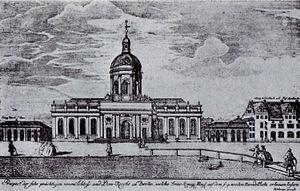
Jan Bouman fut d’abord charpentier de marine, puis architecte naval aux Pays-Bas, avant de devenir architecte urbaniste au service du roi de Prusse à Potsdam et à Berlin. C’est la partie prussienne de sa vie qui le fera passer à la postérité puisqu’il signe des bâtiments célèbres comme l’université Humboldt de Berlin, l’Église française de Potsdam ou le quartier hollandais de Potsdam devenu une vitrine touristique de la capitale brandebourgeoise. Bouman représente le baroque tardif marqué par sa sobriété et son austérité si caractéristique. Il réalisa souvent les projets de Knobelsdorff. Il existe à Potsdam la Maison Jan Bouman dans le quartier hollandais qui fait office de musée consacré à l'architecte hollandais. En 2006, on y a fêté les « 300 ans Jan Bouman » avec une exposition spéciale consacrée à l’homme et à ses travaux.
La Cathédrale de Berlin est l'église principale protestante historique, de Berlin entre 1747 et 1894 dans le Lustgarten sur l'île de la Spree à Berlin-Mitte à deux pas du château. Elle a été édifiée en 1737 par l'architecte Jan Bouman sous le règne de Frédéric II et consacrée en 1750. L'intérieur sera totalement remanié en 1816-1817, par les architectes Schinkel et Schlüter. En 1821, Schinkel eut la tâche de modifier le bâtiment baroque de Bouman en une église de type classique en retouchant essentiellement le clocher et la façade. Cette cathédrale sera intégralement démolie en 1893 pour construire la troisième et actuelle cathédrale de Berlin.